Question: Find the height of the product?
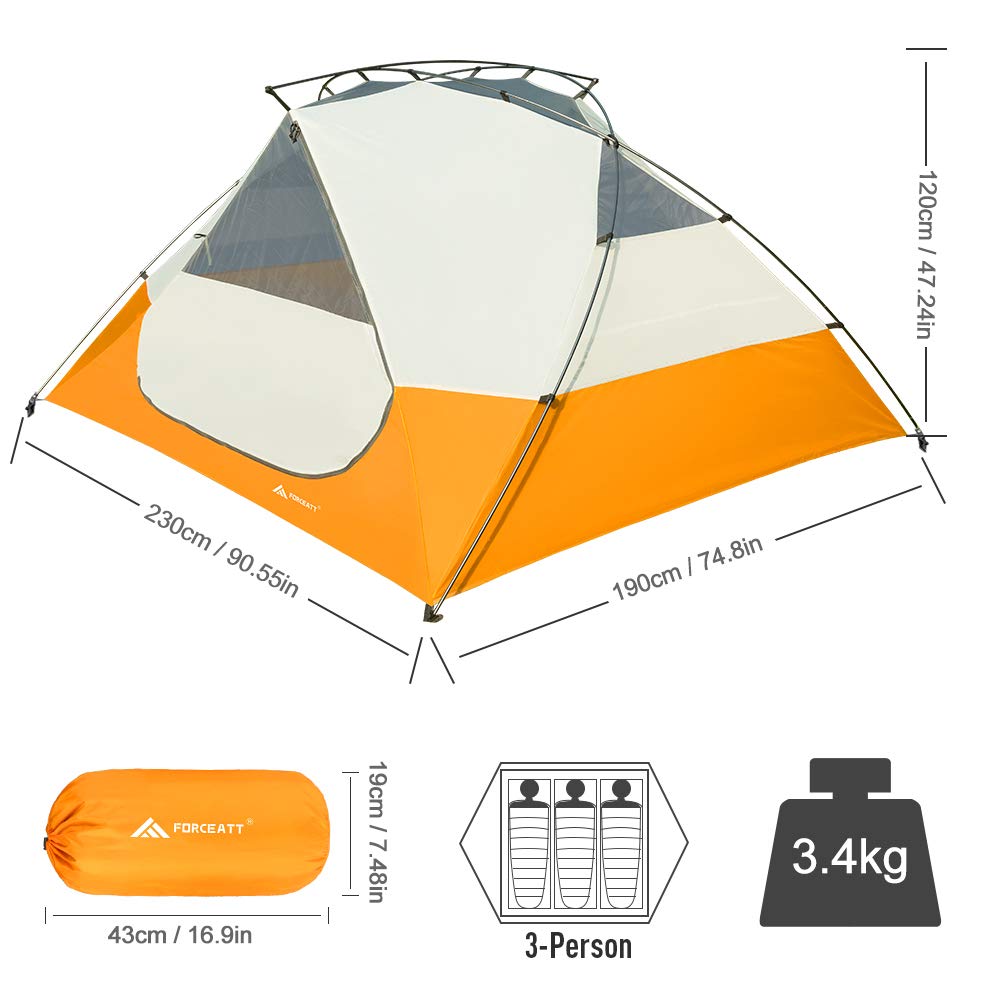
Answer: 120.0 centimetre